List of Hanebado! episodes

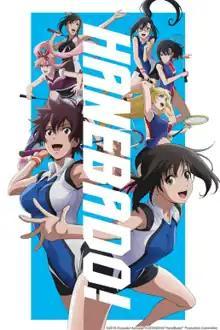
Anime key visual featuring Nagisa Aragaki, Ayano Hanesaki, and other badminton players

"Hanebado!" is an anime series adapted from the manga of the same title by Kōsuke Hamada. It aired from July 2 to October 1, 2018 on Tokyo MX and other channels. It ran for 13 episodes in 6 DVD/Blu-ray releases. The series was directed by Shinpei Ezaki and written by Taku Kishimoto, with animation by Liden Films. Satoshi Kimura provided the character designs, and Tatsuya Kato composed the music. The opening theme is by Yurika, and the ending theme is by Yuiko Ōhara. Due to the 2018 Hokkaido earthquake, the last three episodes were delayed by a week.